Pseudacteon tricuspis

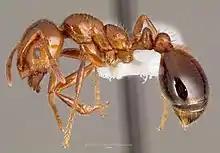
"Solenopsis invicta", host of "P. tricuspis"

"Pseudacteon tricuspis" is predominantly found within the natural range of where the host "Solenopsis invicta" fire ant can be found. Climates range from rain forests to swamps to dry areas. They do not prefer any specific sort of habitat, partially because "P. tricuspis" live the majority of their lives within the host. "P. tricuspis" is not known to be attracted in large groups to anything but the host ant.